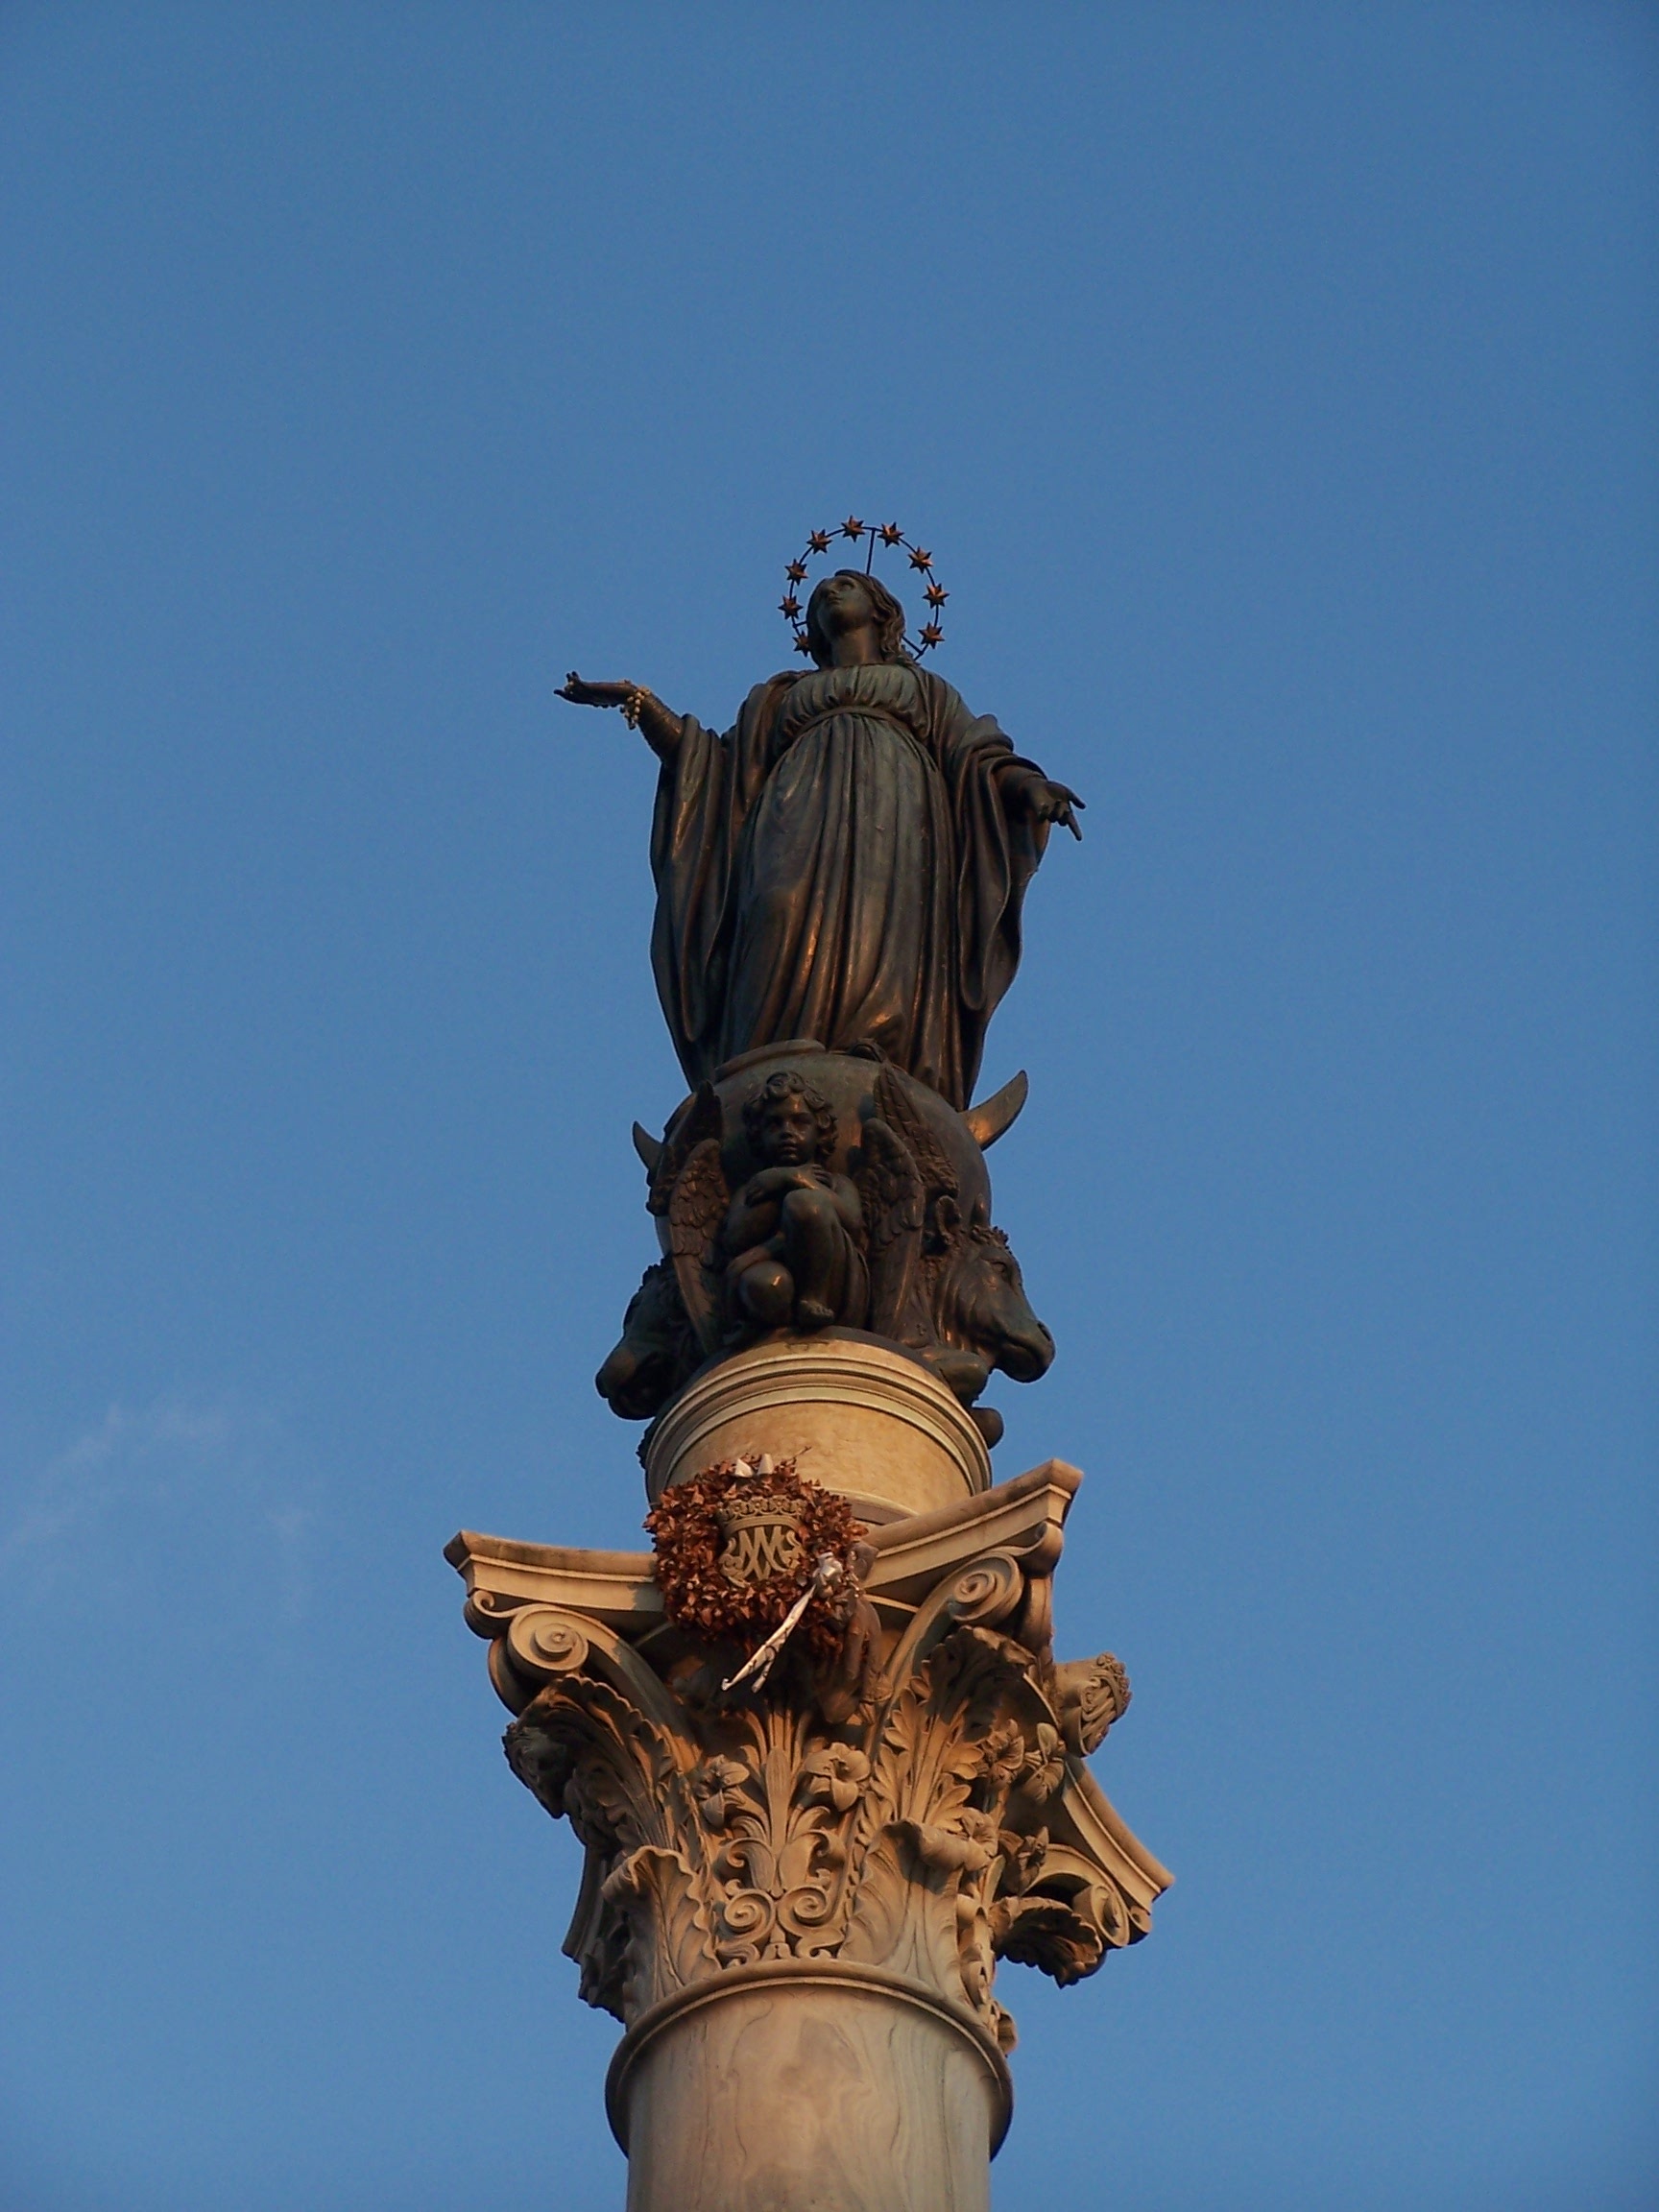
monument, statue, religion, blue, sculpture, art, temple, mary, ancient history